Scammell Mechanical Horse

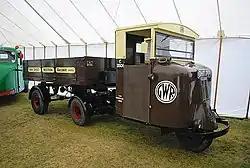
Scammell Mechanical Horse and trailer in Great Western Railway livery

The concept of the Mechanical Horse tractor unit with an easily detached articulated trailer was conceived in the early 1930s by Napier & Son. It has one front wheel in the midline. The London and North Eastern Railway had approached Napier for an answer to the problem of replacing horses for local haulage purposes, while retaining the flexibility of changing the wagons and the maneuverability of the horse and wagon. These vehicles are often known as "Snub-nose Trucks" or "Snub-nose Lorries" because of the round hood in front of the cab.